Dudu Duswara

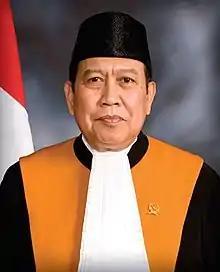
Duswara

He served as a justice of the Supreme Court of Indonesia from 2011 until his death from COVID-19 on 10 December 2020, during the COVID-19 pandemic in Indonesia.